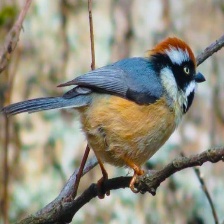
Species: BLACK THROATED BUSHTIT
Scientific name: AEGITHALOS CONCINNUS